Junior Science Olympiad of Canada

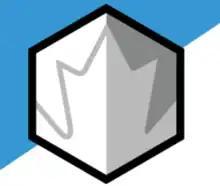
The logo of the Junior Science Olympiad of Canada.

The Junior Science Olympiad of Canada or JSOC is an examination in science for secondary school students, with one test usually conducted in June and a second test in October. Organized by Jennifer Pitt-Lainsbury, Marisca Vanderkamp, Maria Niño-Soto, and Andrew Moffat in association with the University of Toronto Schools (UTS), JSOC encompasses material of the grade 12 curriculum for the three sciences.